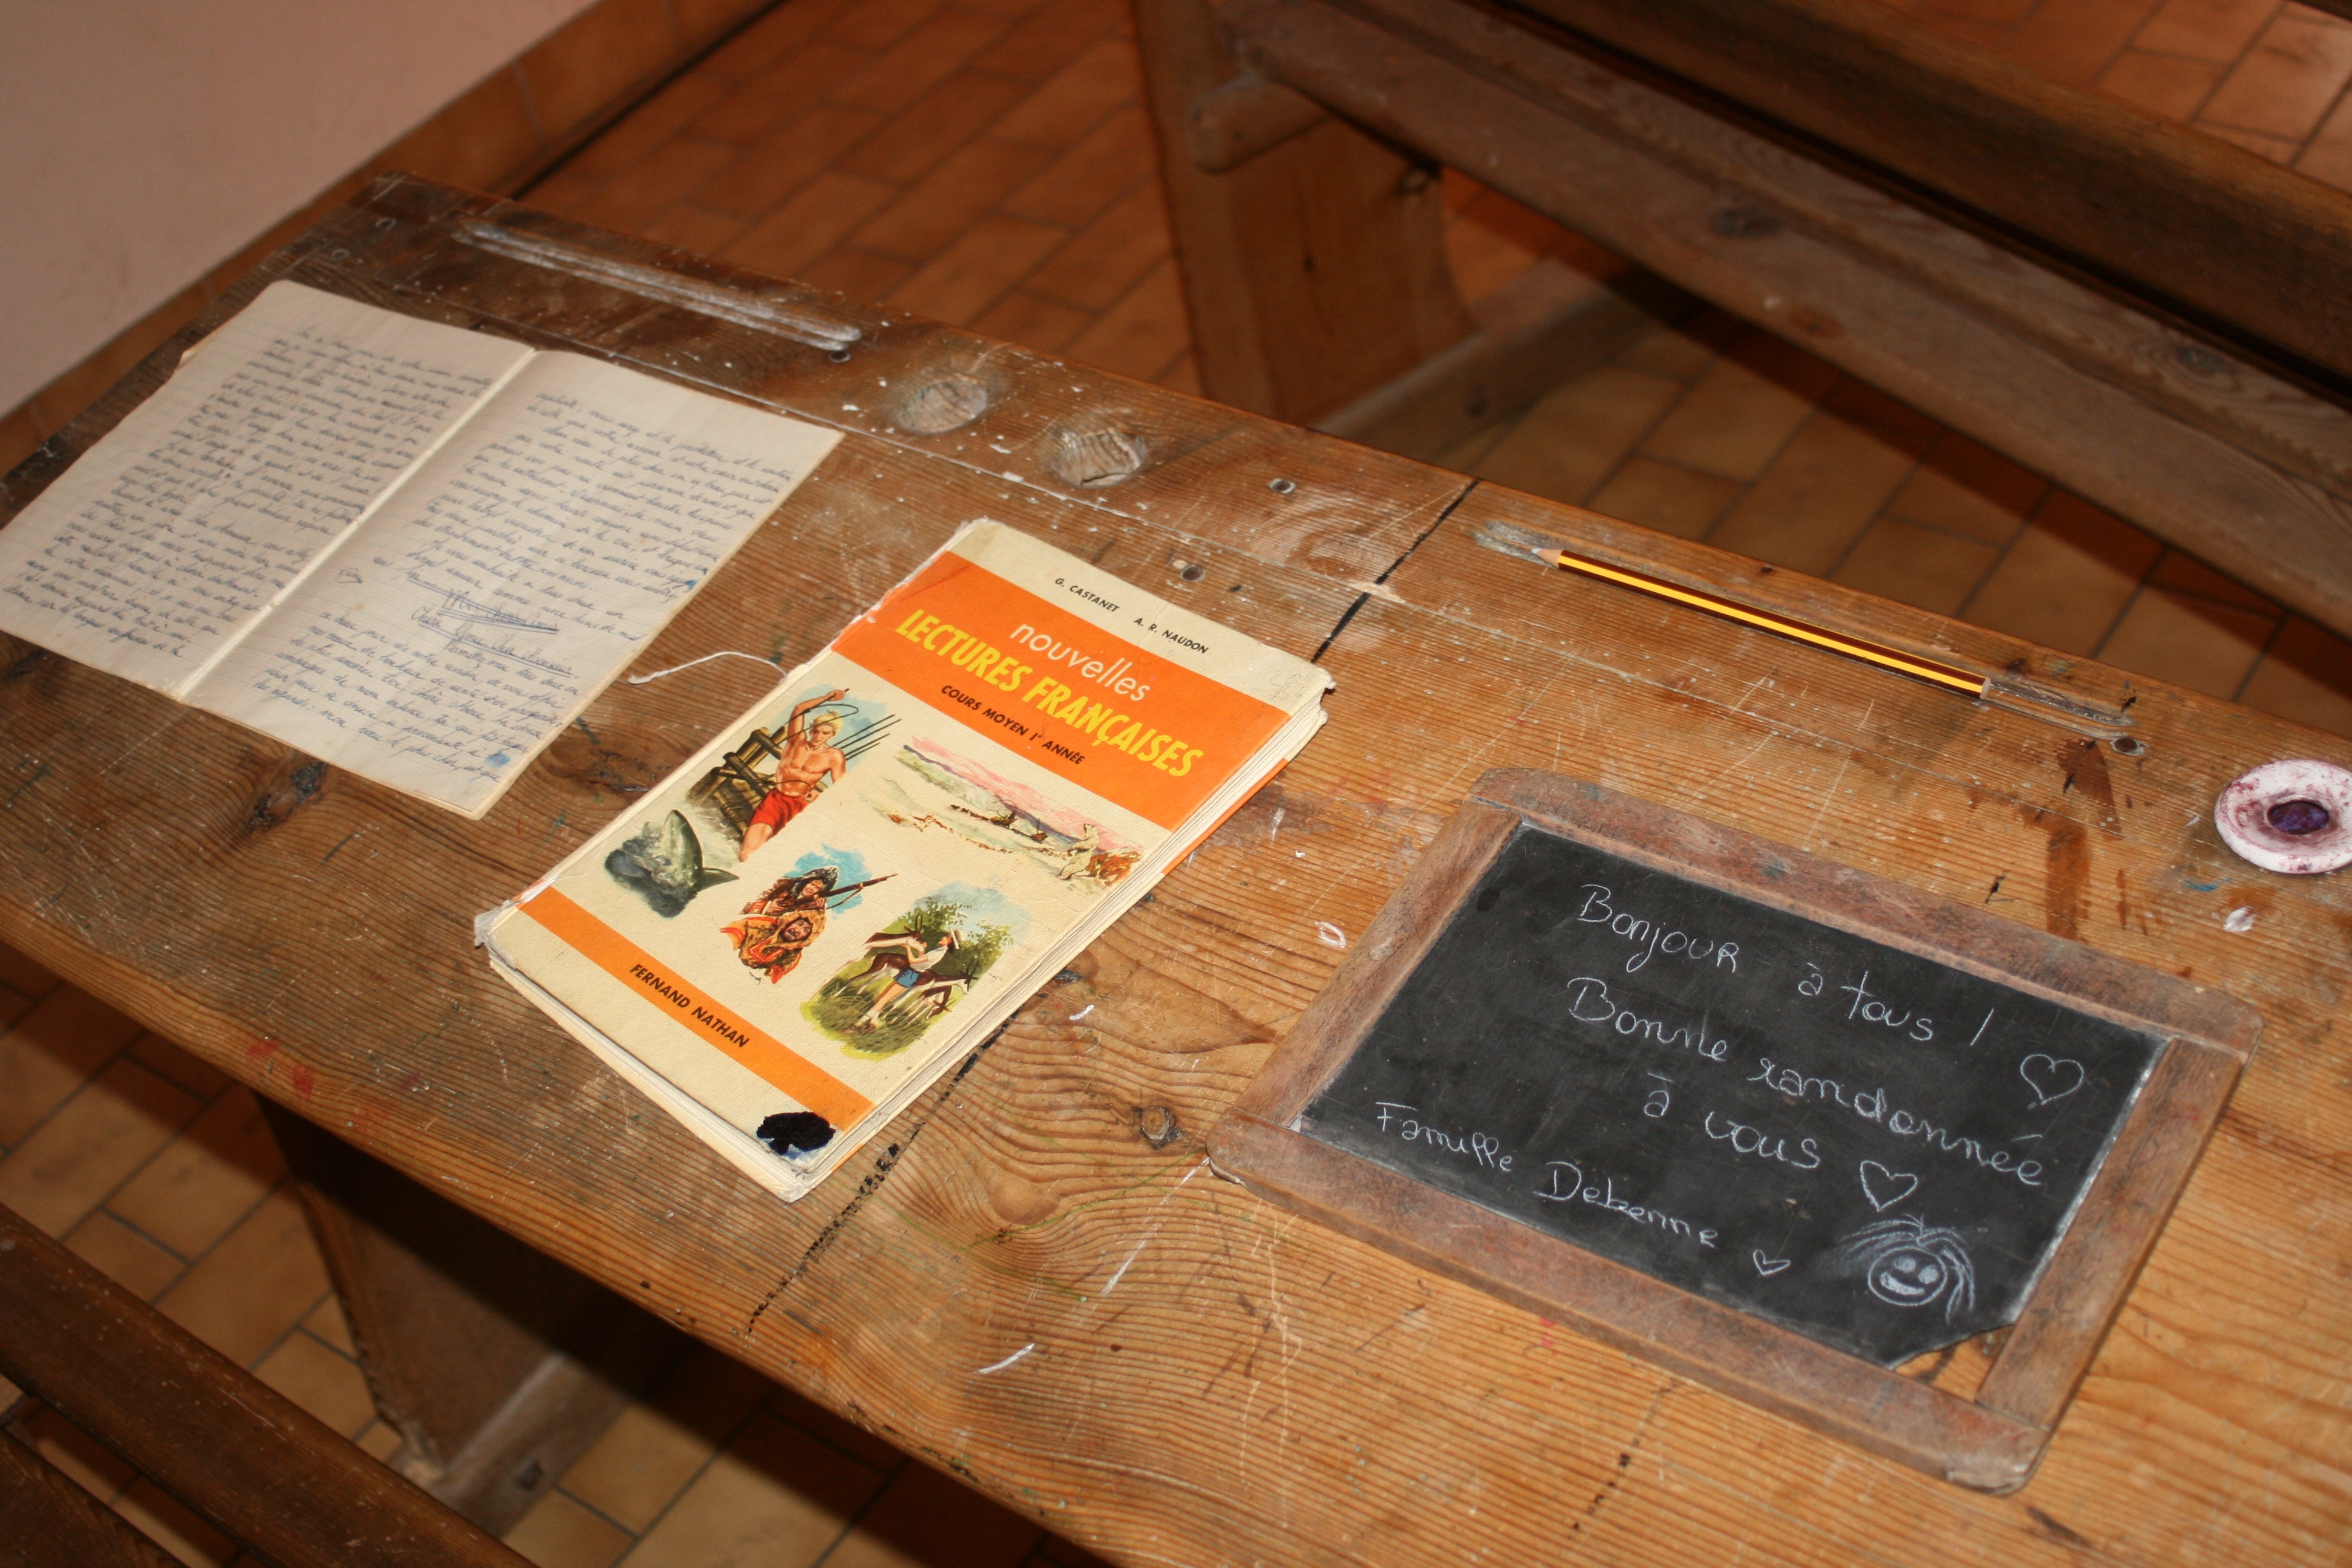
notebook, wood, slate, school desk, inkwell, art, design, old school, back to school, reading book